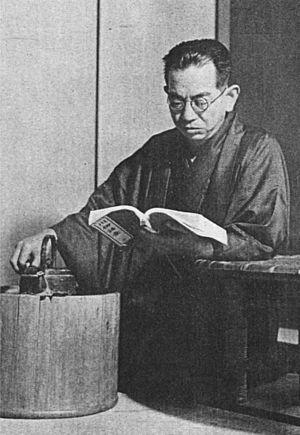
Kōgo Noda, né le 19 novembre 1893 à Hakodate et mort le 23 septembre 1968, est un scénariste japonais.